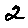
Label: 2